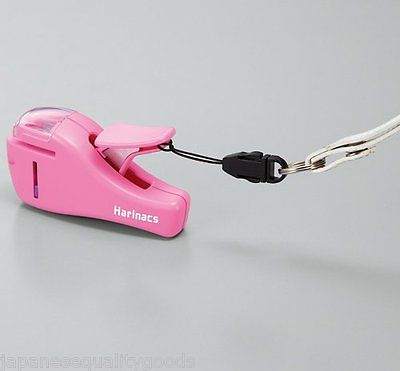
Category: stapler